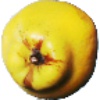
Label: quince